Ted Petoskey

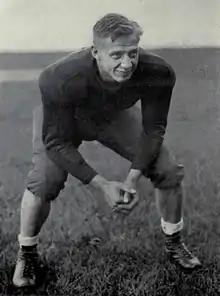
Petoskey from 1933 "Michiganensian"

Frederick Lee "Ted" Petoskey (January 5, 1911 – November 30, 1996) was a three-sport athlete at the University of Michigan, a Major League Baseball player, a collegiate coach in three sports and an athletic director.